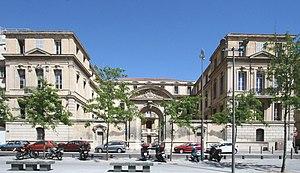
Hôtel de police à Marseille, dit ""évêché"", car ancien palais épiscopal de Marseille, inscrit monument historique."
Le 2ᵉ arrondissement de Marseille est situé au nord du Vieux-Port.
Marseille est une commune du Sud-Est de la France, chef-lieu du département des Bouches-du-Rhône et préfecture de la région Provence-Alpes-Côte d'Azur.
Le Palais épiscopal est un édifice de Marseille situé rue du Commissaire-Divisionnaire-Antoine-Becker dans le 2ᵉ arrondissement. Construit à partir de 1648, il est actuellement occupé par les services de la Police nationale. « L'Évêché » est une métonymie communément utilisée pour désigner l'Hôtel de police de la ville.